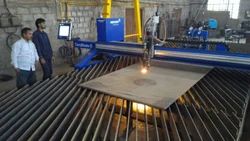
Label: CNC_Profile_Cutting_Services